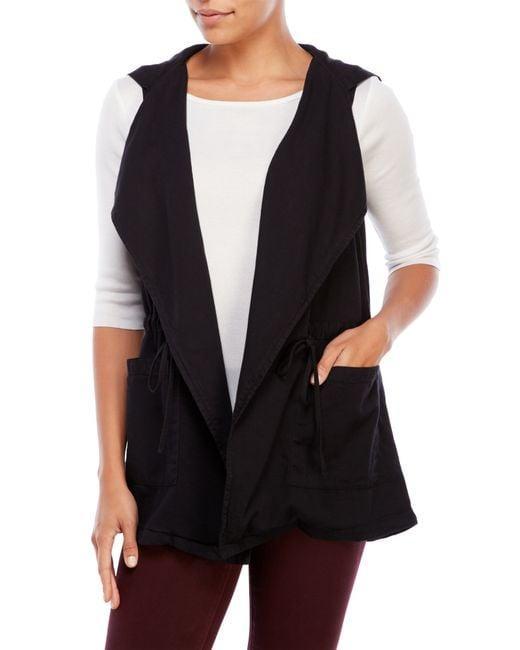
Damen schwarzes ärmelloses Pulloveroberteil lässig